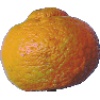
Label: mandarine